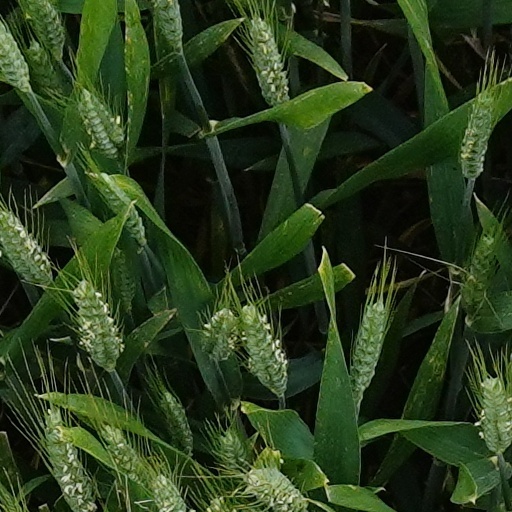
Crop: wheat